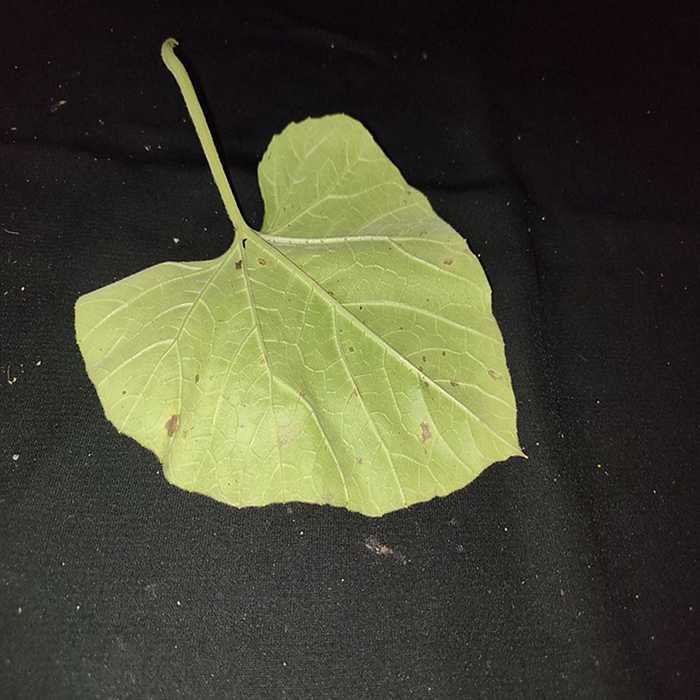
Plant: Bottle gourd
Label: Anthracnose